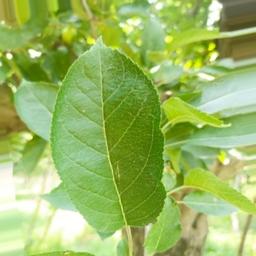
Label: Healthy